Describe the emotion expressed in this image:  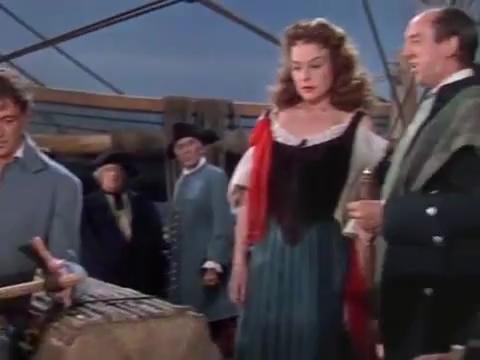
This person displays Pain, valence and arousal with low intensity.